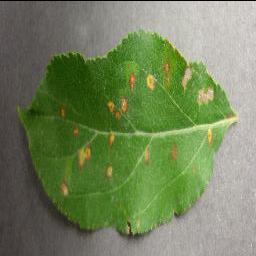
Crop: apple
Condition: cedar_rust